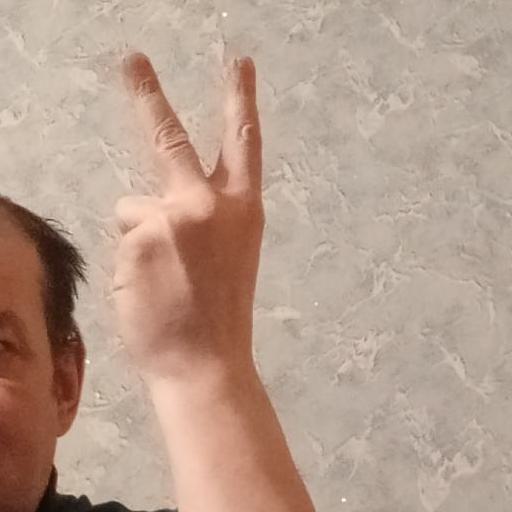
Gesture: peace_inverted